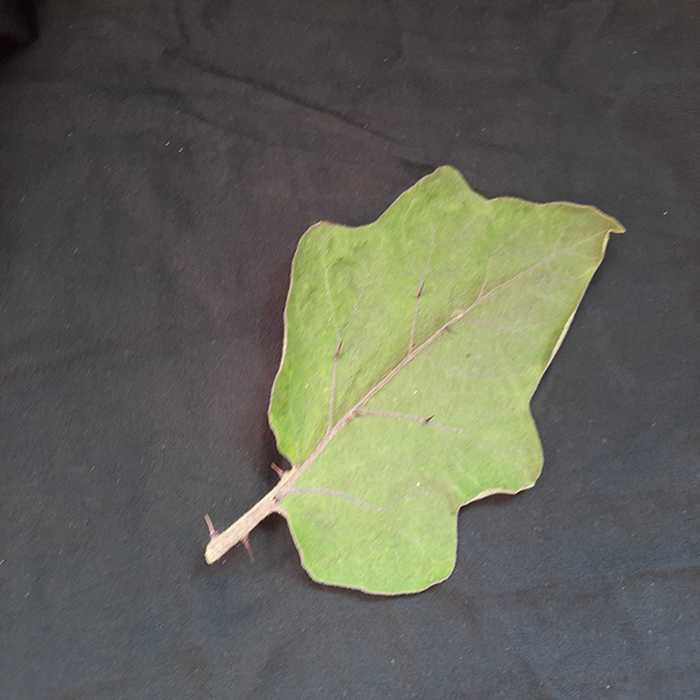
Plant: Eggplant
Label: Eggplant fresh leaf